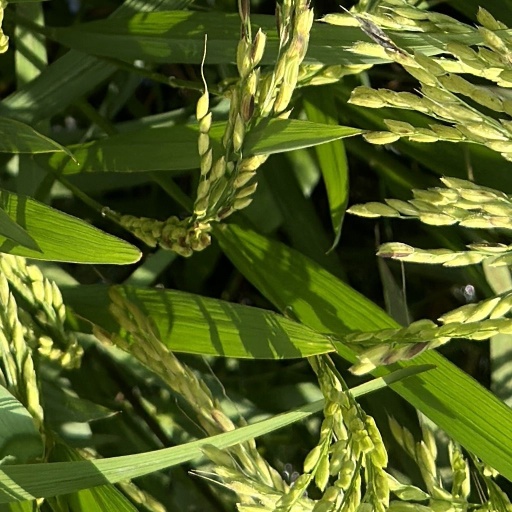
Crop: rice